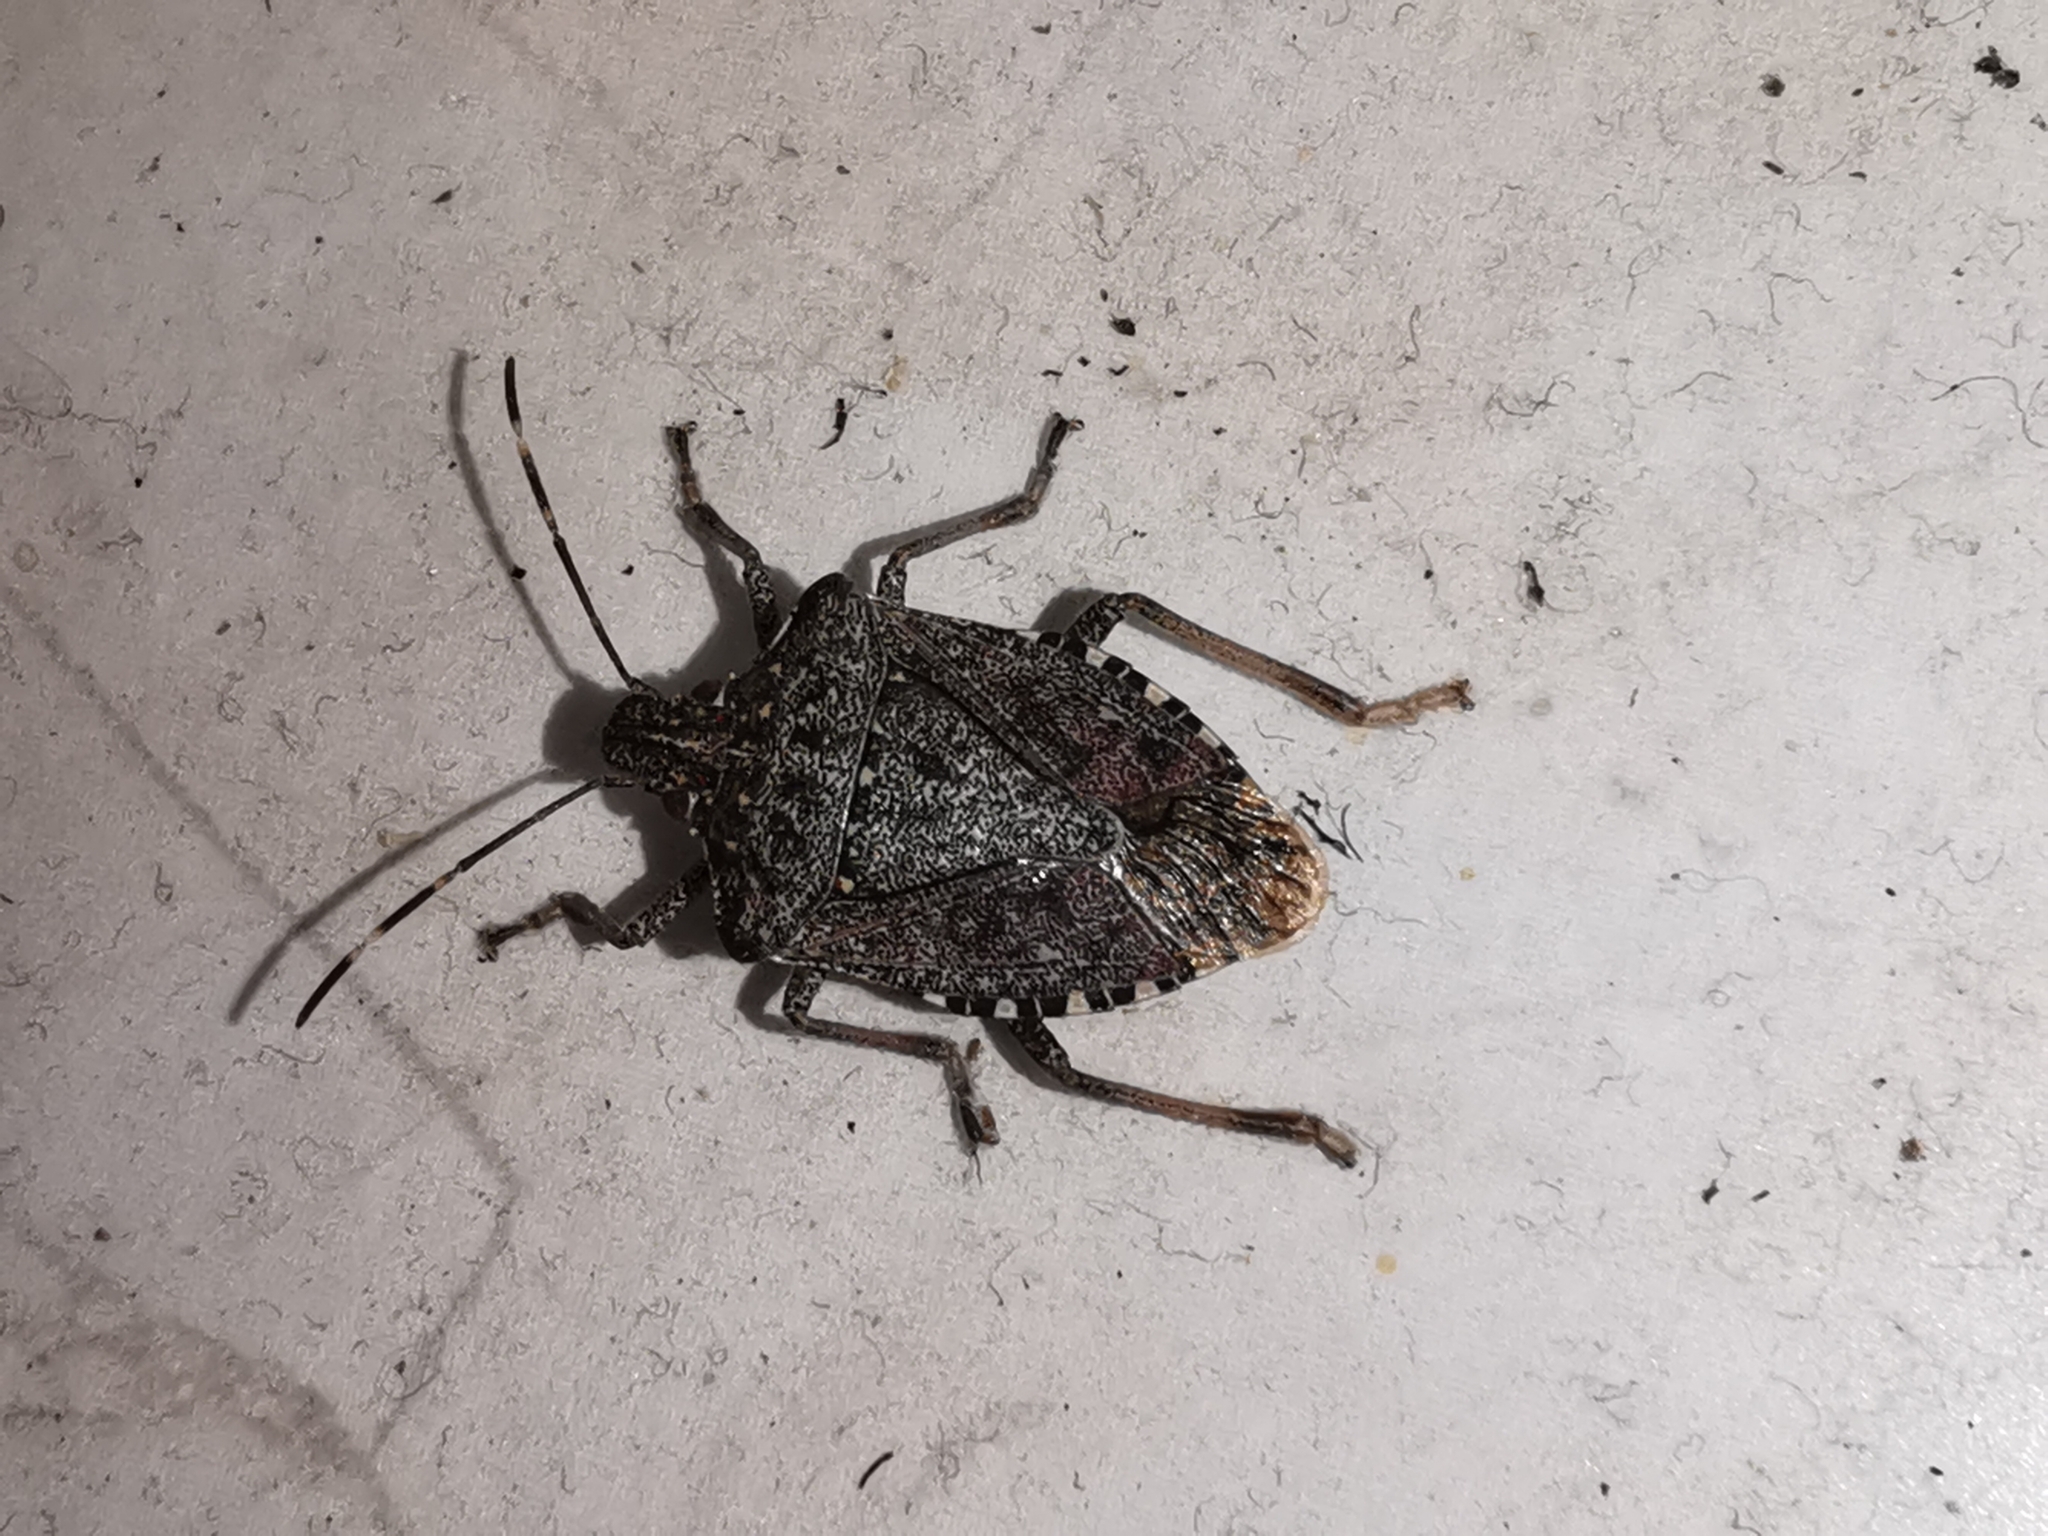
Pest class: stink_bug